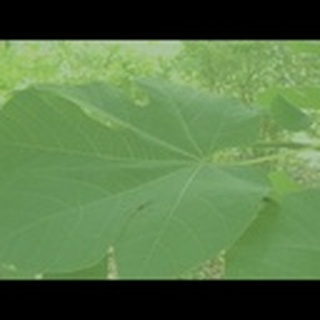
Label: healthy_cotton